Bryan Hose House

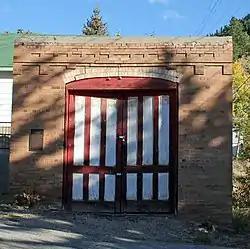

The Bryan Hose House, in Idaho Springs, Colorado, was built in 1881. It was listed on the National Register of Historic Places in 1998.